Dungeness Lighthouse

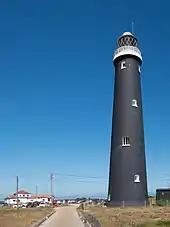
The 1904 lighthouse.

In 1901 building of the fourth lighthouse, known at the time as the High Light Tower, started. It had originally been intended to build it nearer the edge of the point, but there were problems with the foundations so it ended up being erected just 40 yards away from its predecessor. Opened by the Prince of Wales, it was first lit on 31 March 1904. The new tower was equipped with a revolving catadioptric optic which produced a flash every ten seconds. In addition it displayed red and green sector lights, from windows lower in the tower, indicating hazards and safe water both to the north-east and the south-west. Lit by incandescent mineral oil, it was claimed to be the second most powerful light on the English Channel (after Cap Gris-Nez); the main light had a range of , and the subsidiary light a range of up to . In 1920 it was the first Trinity House lighthouse to be equipped with a Paraffin Vapour Burner; PVBs would subsequently be installed in many of the Corporation's lighthouses.